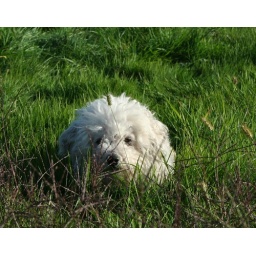
Fiocco, rests after running in a field